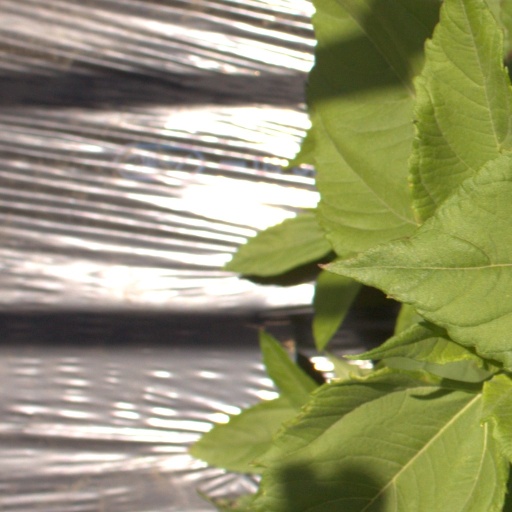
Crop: Jerusalem artichoke